Chinese Canadians in the Greater Toronto Area

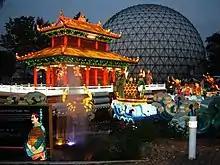
Toronto Chinese Lantern Festival

As of 1994 the Toronto area had 97 Chinese Protestant churches and three Chinese Catholic churches. That year most Protestant denominations each had two to five Chinese churches, while the Baptists had 25 and the Methodists had 11. As of 1994 year the Metropolitan Toronto communities of Scarborough and Willowdale, as well as Markham and Thornhill, had concentrations of Chinese churches. As of 2000 most Chinese churches in the Toronto area hold services in Cantonese, and there are some churches that hold services in Mandarin and Taiwanese Min Nan.